The Black Cat (US magazine)

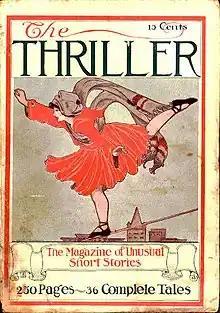
Cover of the fourth issue of "The Thriller", 1917, which reprinted stories from "The Black Cat"; artist unknown

"The Black Cat" appeared on a regular monthly schedule from its first issue, dated October 1895, to October 1920, missing only the February 1914 and January 1920 issues. The publisher was initially Shortstory Publishing Co., of Boston, owned by H. D. Umbstaetter, who edited the magazine until September 1912. The editorial address changed from 144 High Street to 41–47 Pearl Street in Boston with the May 1907 issue. Samuel E. Cassino of Salem Massachusetts bought the magazine from Umbstaetter, retaining the publishing company name, and Theresa Dyer, Umbstaetter's assistant, was hired as editor. It is not clear when she was replaced: a history of the magazine that appeared in the October 1920 issue says she "shortly resigned the editorship", and was replaced by T.H. Kelly. Statements of ownership published in "The Black Cat" show that she remained editor until at least the October 1913 issue. No statements of ownership were published during 1914, but two bibliographic sources, Mike Ashley and Phil Stephensen-Payne, give Kelly as the editor for 1914. The 1915 statements of ownership show F. W. Osborne as editor in October 1914 and April 1915, with Herman Cassino taking over as editor no later than November 1915. Both Ashley and Stephensen-Payne cite Bessom as editor from 1915 on, but his name does not appear in the statements of ownership as editor until November 1918, and in Bessom's 1920 account of the magazine's history he records that he was a reader for Herman Cassino for some time before being made editor—in June, but he does not specify the year. Bessom remained editor during the ownership of both the New York publishers who acquired the magazine in 1919 and 1920. The publisher was Black Cat Pub. Co. when the magazine first moved to New York, changing to Black Cat Magazine Inc. with the February 1920 issue. The editor in 1922 and 1923 was the owner and publisher, William R. Kane, of Highland Falls, New York.